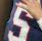
Number: 5